Kate JasonSmith

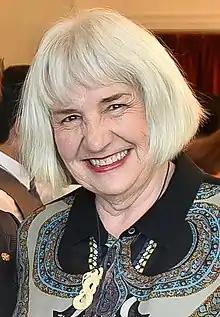
JasonSmith in 2020

Kate (Kathleen) JasonSmith (born 1950) is a New Zealand actor, producer, playwright, filmmaker, photographer, and businesswoman. Based in Wellington, she has studied and worked elsewhere, including Australia, Ireland, and the United Kingdom. A feminist, as a theatre and film practitioner, she has been most recognised throughout her career for her role in establishing and producing Hens' Teeth, a platform for dozens of Kiwi female actors, musicians, and comedians that became a staple of the New Zealand theatre and comedy scene between 1988 and 2003. Her television film, "Xmas for Lou" (1992), won the Best Drama – Television award in the New Zealand Film and Television Awards of 1994. From 2018 on, the one-woman show "I'll Tell You This for Nothing: My Mother the War Hero" has received national and international praise for both the play, which she wrote, and her performance.